2011 ITU World Championship Series

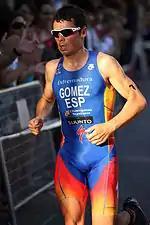
2010 World Champion Gómez survived a fall on the bike to win.

The 2011 series began in Sydney, Australia, and was held on the course that hosted the first Olympic games triathlon in 2000. The swim course was held in Farm Cove with two 750-metre laps, before heading to transition outside of the Sydney Opera House. Athletes then biked eight laps of a 5 km course that extended from the Opera House and down the Cahill Expressway and Macquarie Street. After the bike section, the competitors transitioned on College Street and then proceeded to complete four laps of a 2.5 km run circuit down Macquarie Street before finishing the triathlon on College Street.